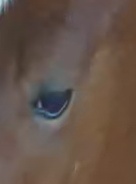
Face region: eyes (orbital_tightening_and_eye_area)
Pain indicator: not_present